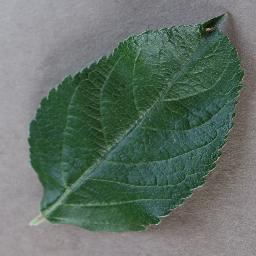
Label: Apple___healthy